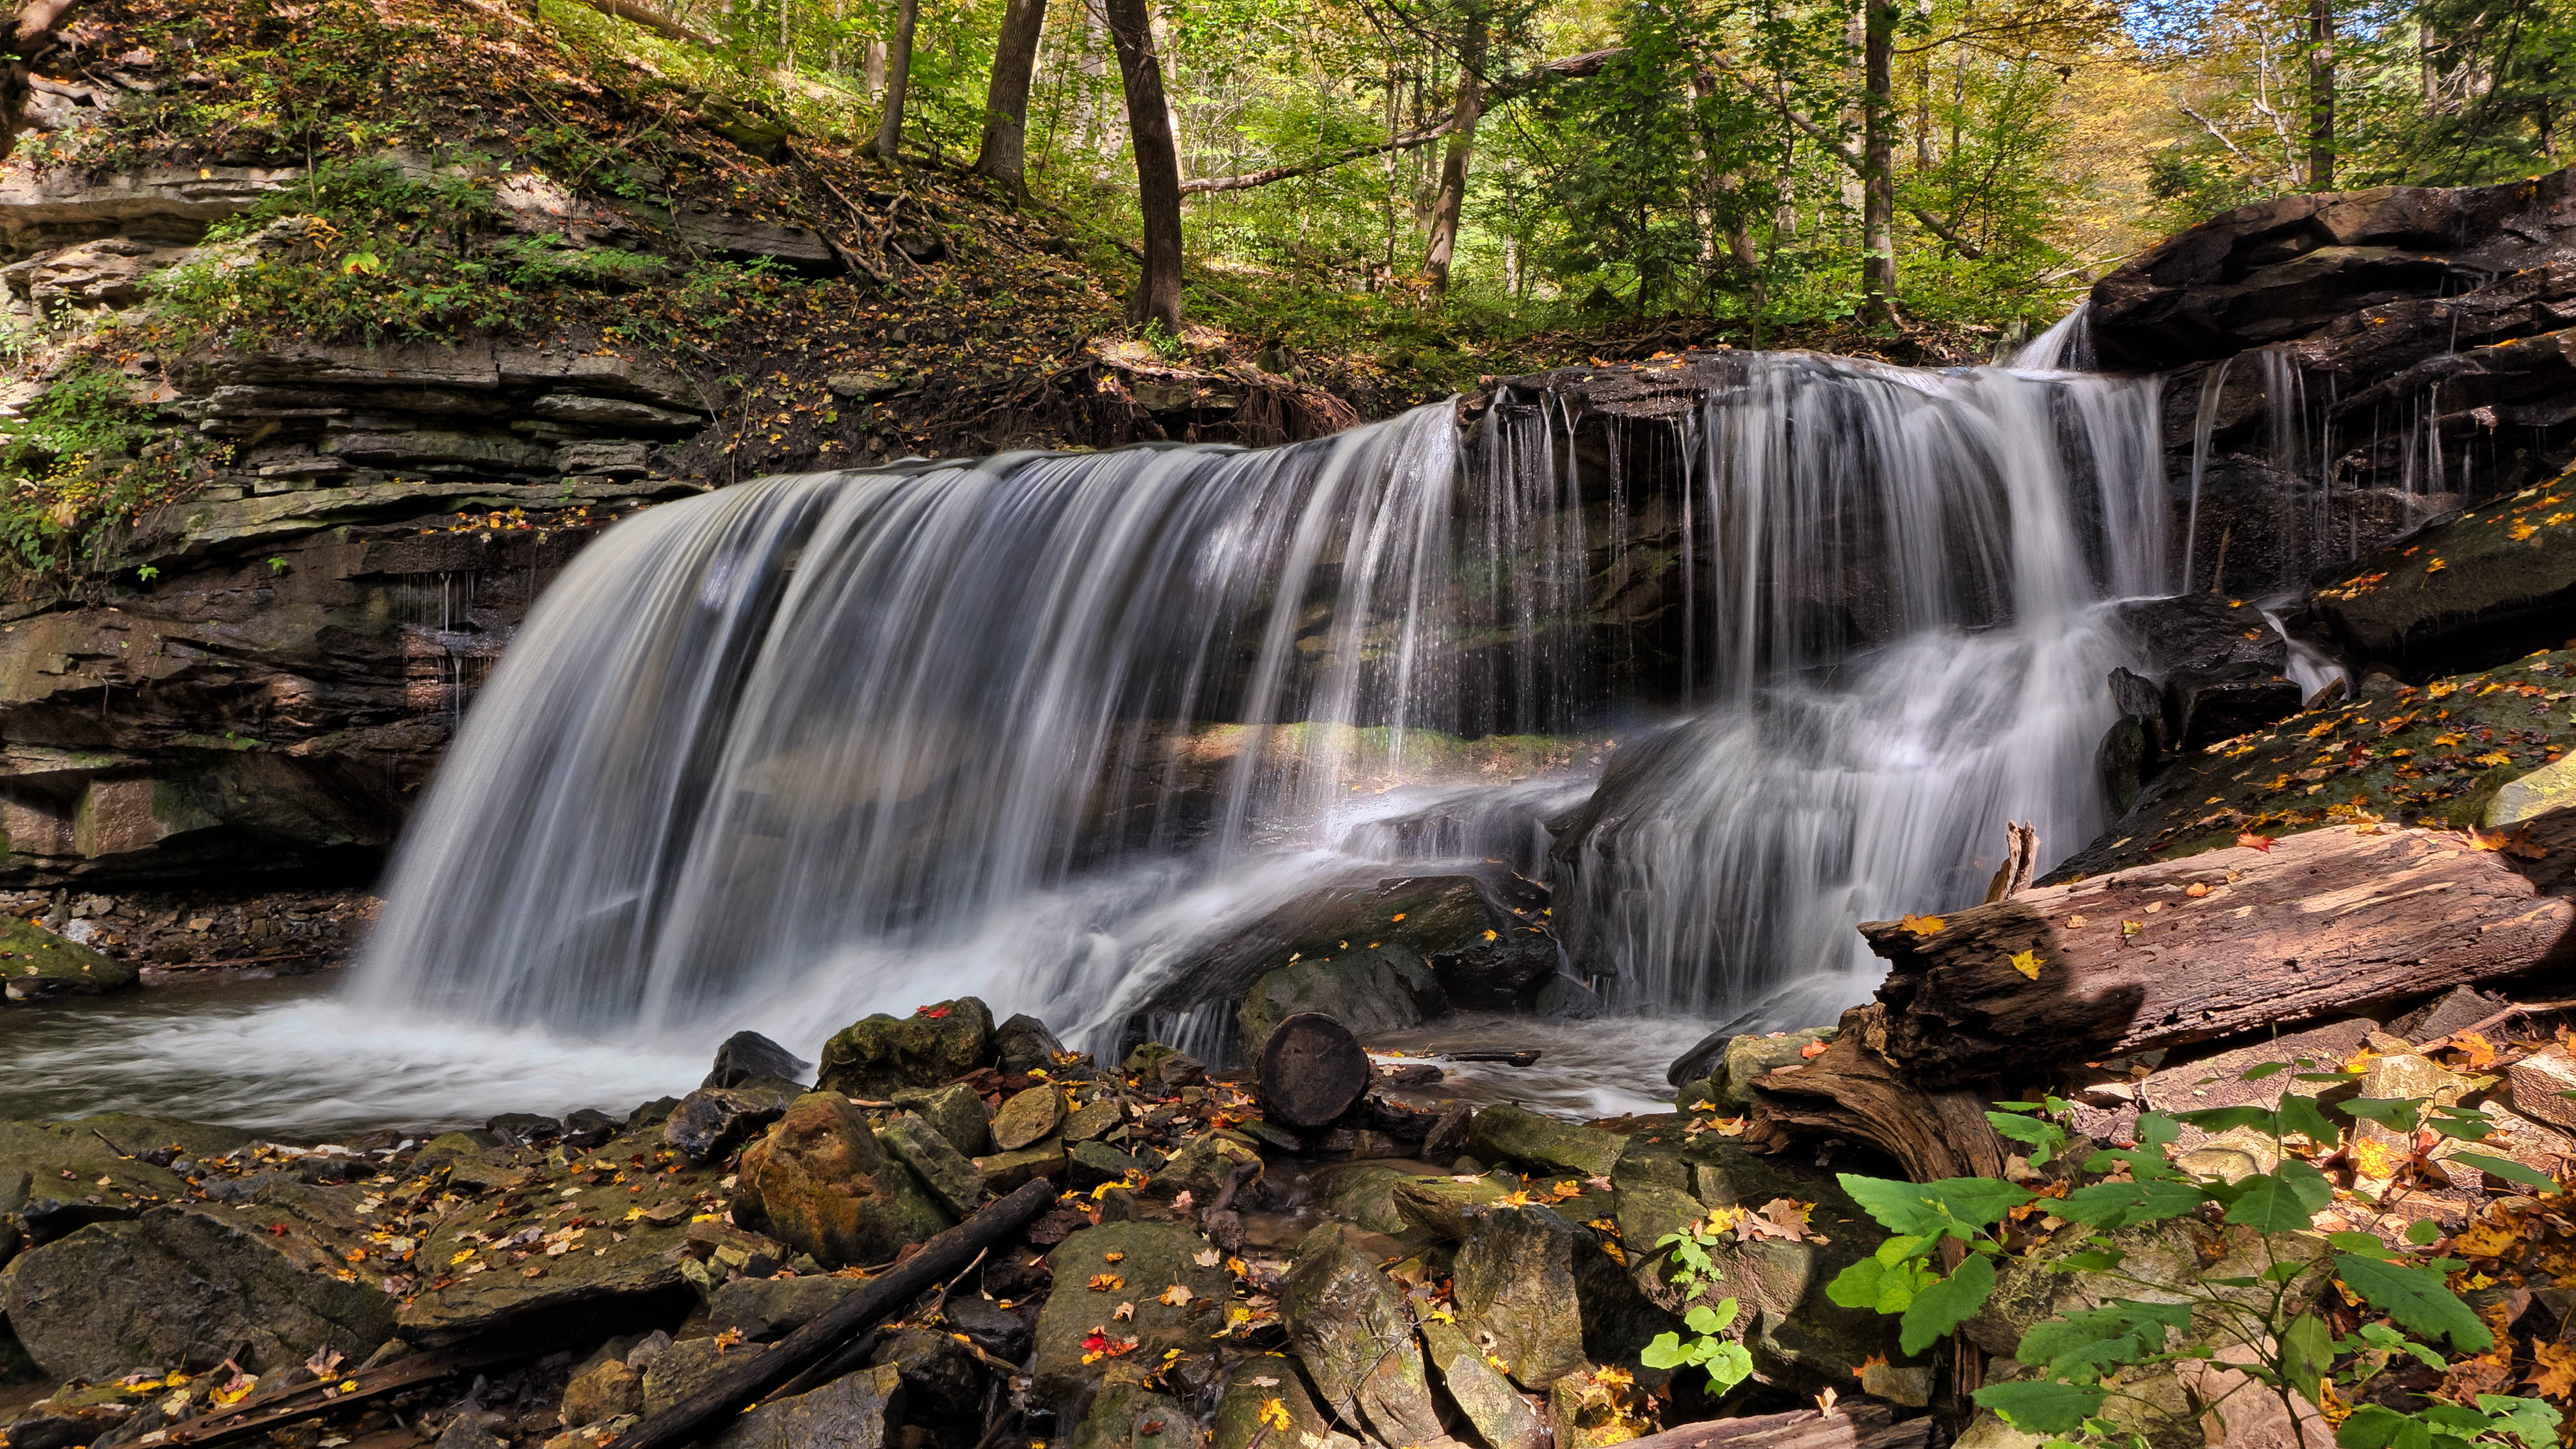
landscape, water, forest, waterfall, stream, autumn, body of water, hdr, canada, rainforest, falls, wasserfall, ontario, sns, lumix, panasonic, dmc, lx7, panasoniclumixdmclx7, hamilton, tews, habitat, water feature, watercourse